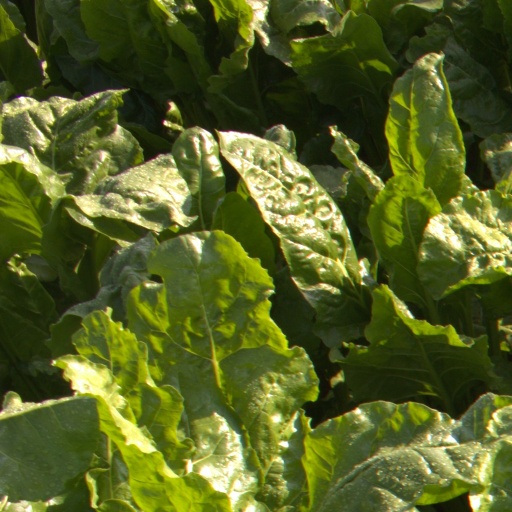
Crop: sugar beet